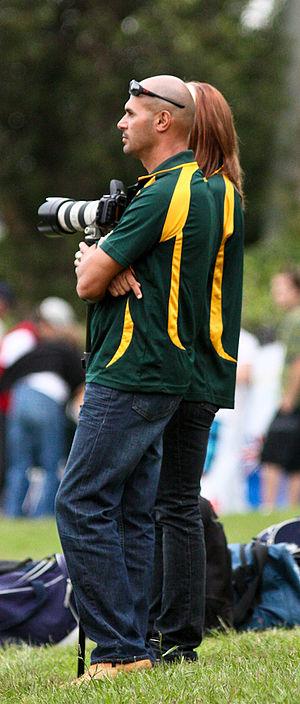
Abbas Saad est un ancien joueur international de football australien.